George D. Webster (USMC)

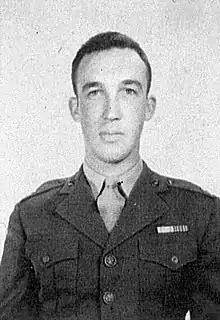
Webster shown here as captain in 1943

George D. Webster was born on November 27, 1919, in Macon, Georgia, but his family moved to High Point, North Carolina, and young George attended high school there. He was then accepted to the University of North Carolina and graduated in summer 1940 with Bachelor of Science. He entered the Marine Corps service in February 1941 and because of his university education, he was sent to the Officer Candidate School at Quantico Base, Virginia. Following the four-month Reserve officers course, he was commissioned second lieutenant on May 29, 1941.